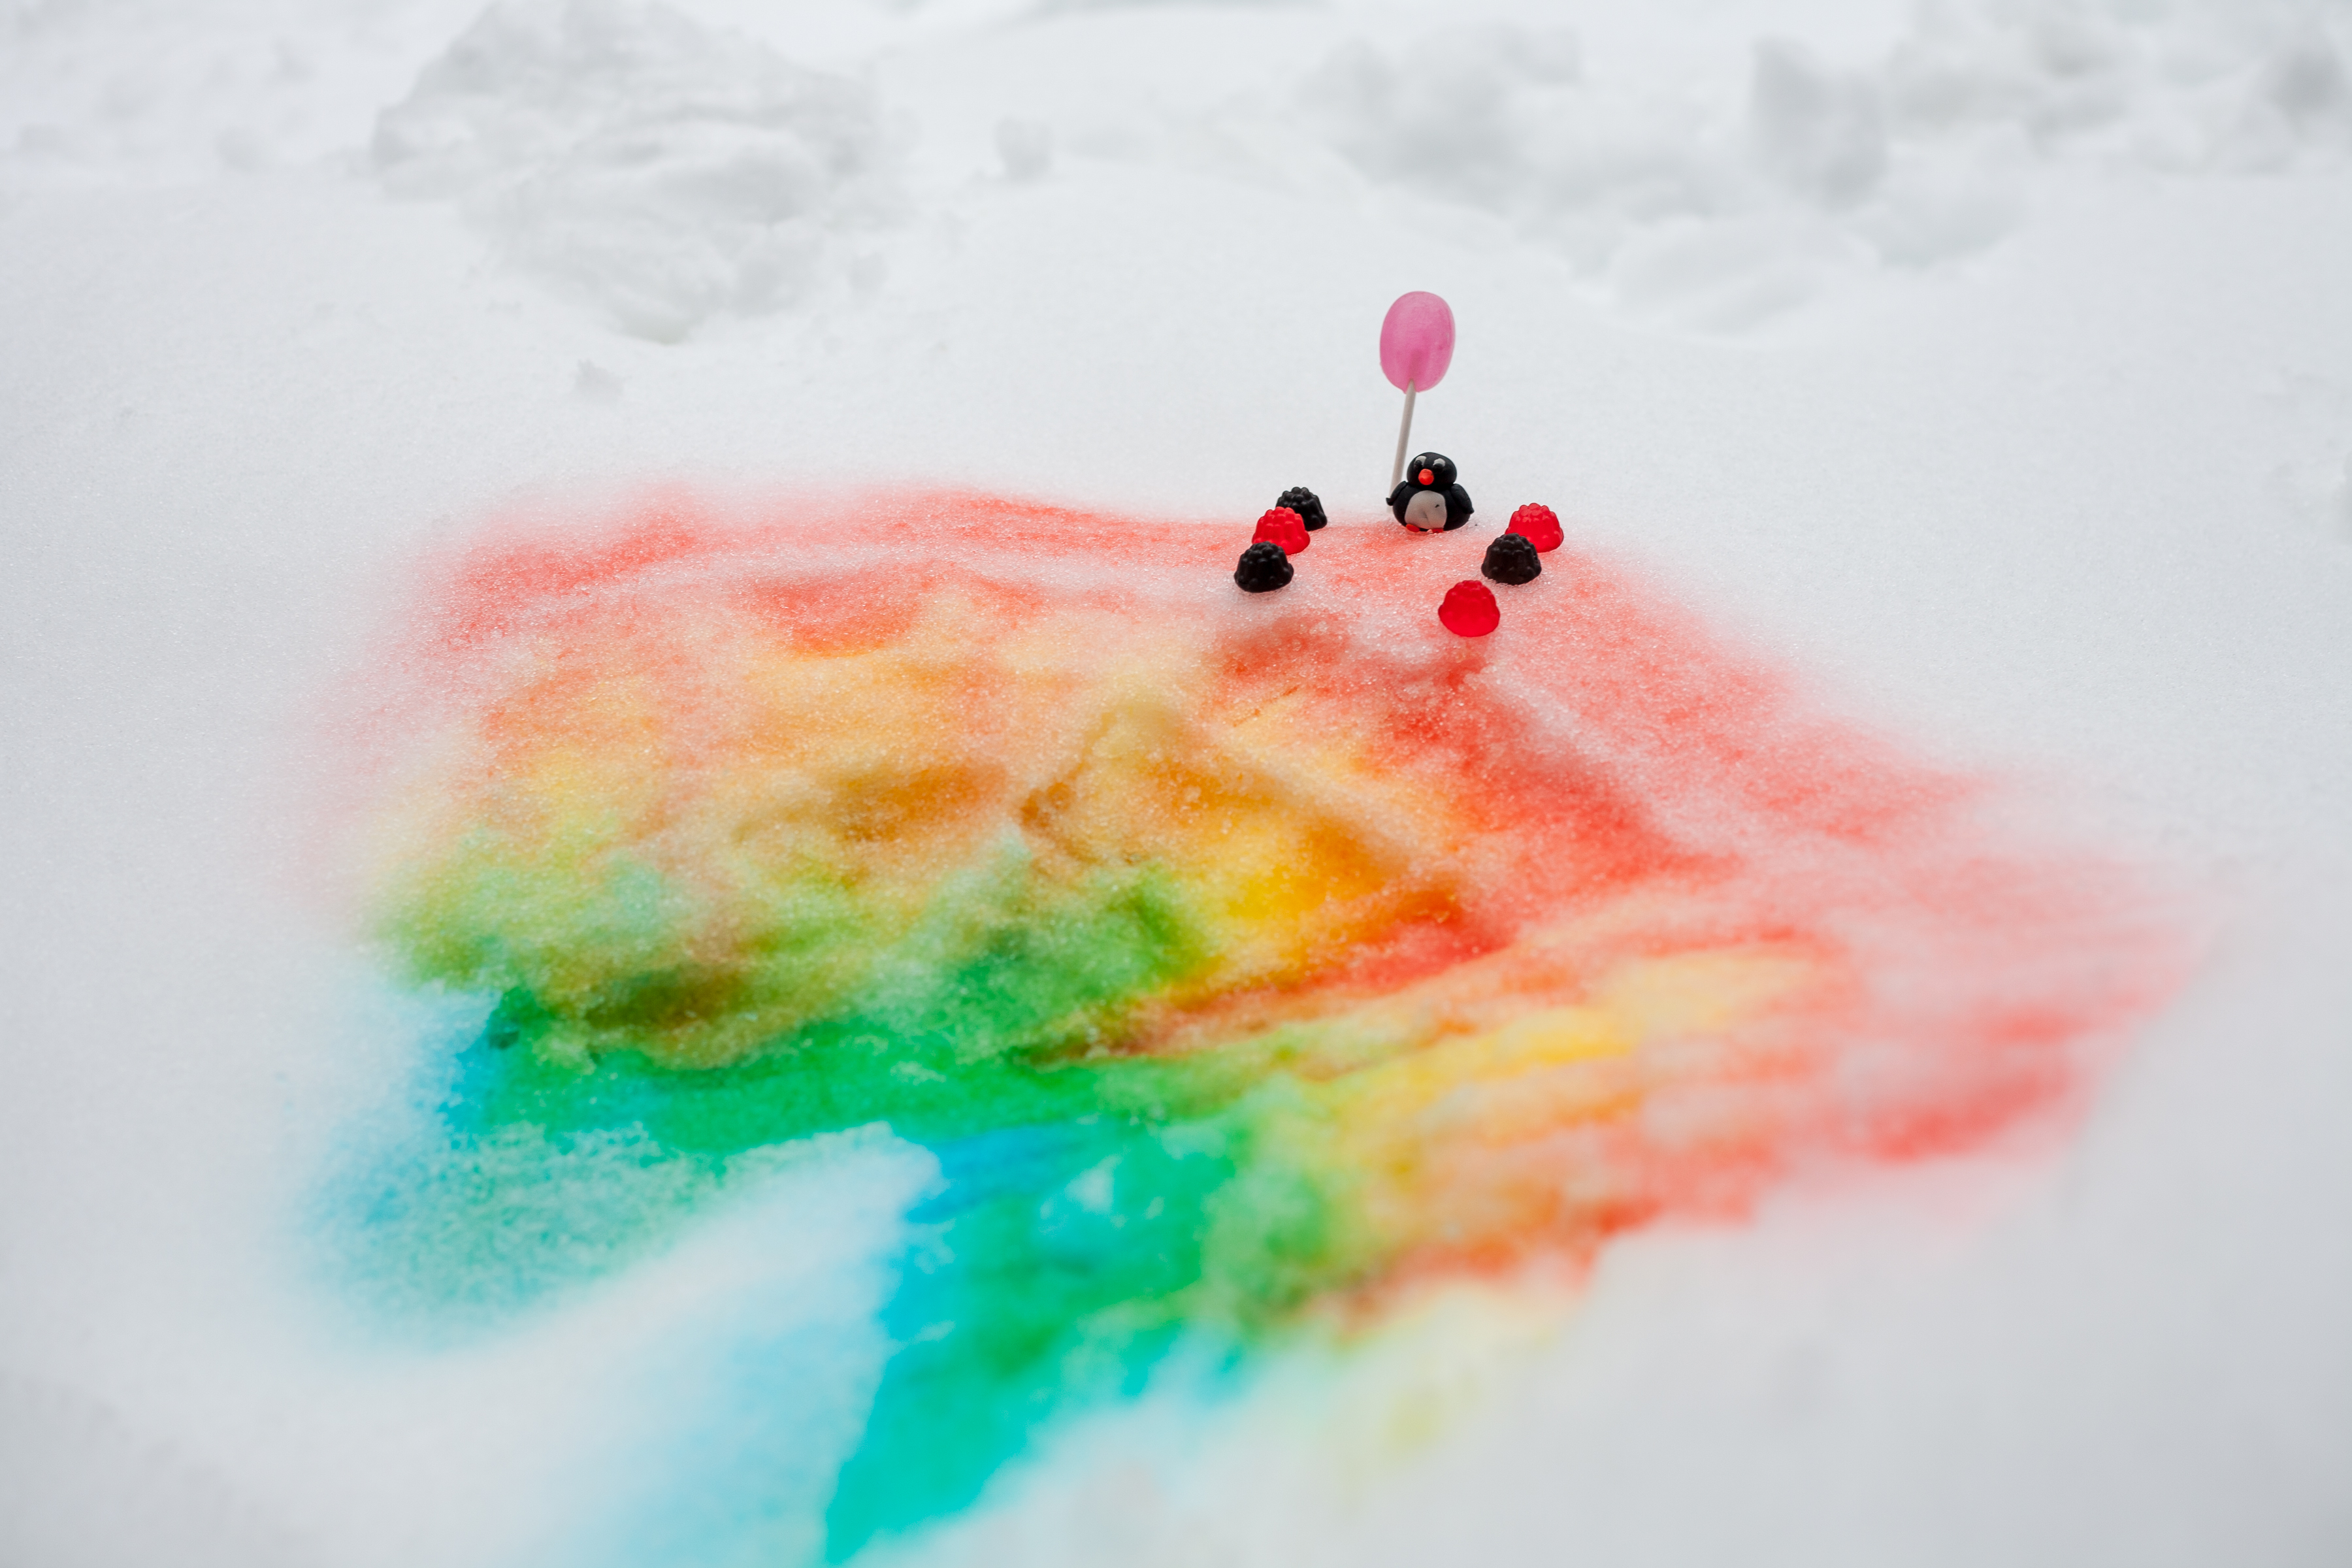
hand, snow, winter, red, colourful, color, paint, penguin, painting, lollipop, rainbow, happiness, jellies, candy, gummies, macro photography, watercolor paint, acrylic paint, child art